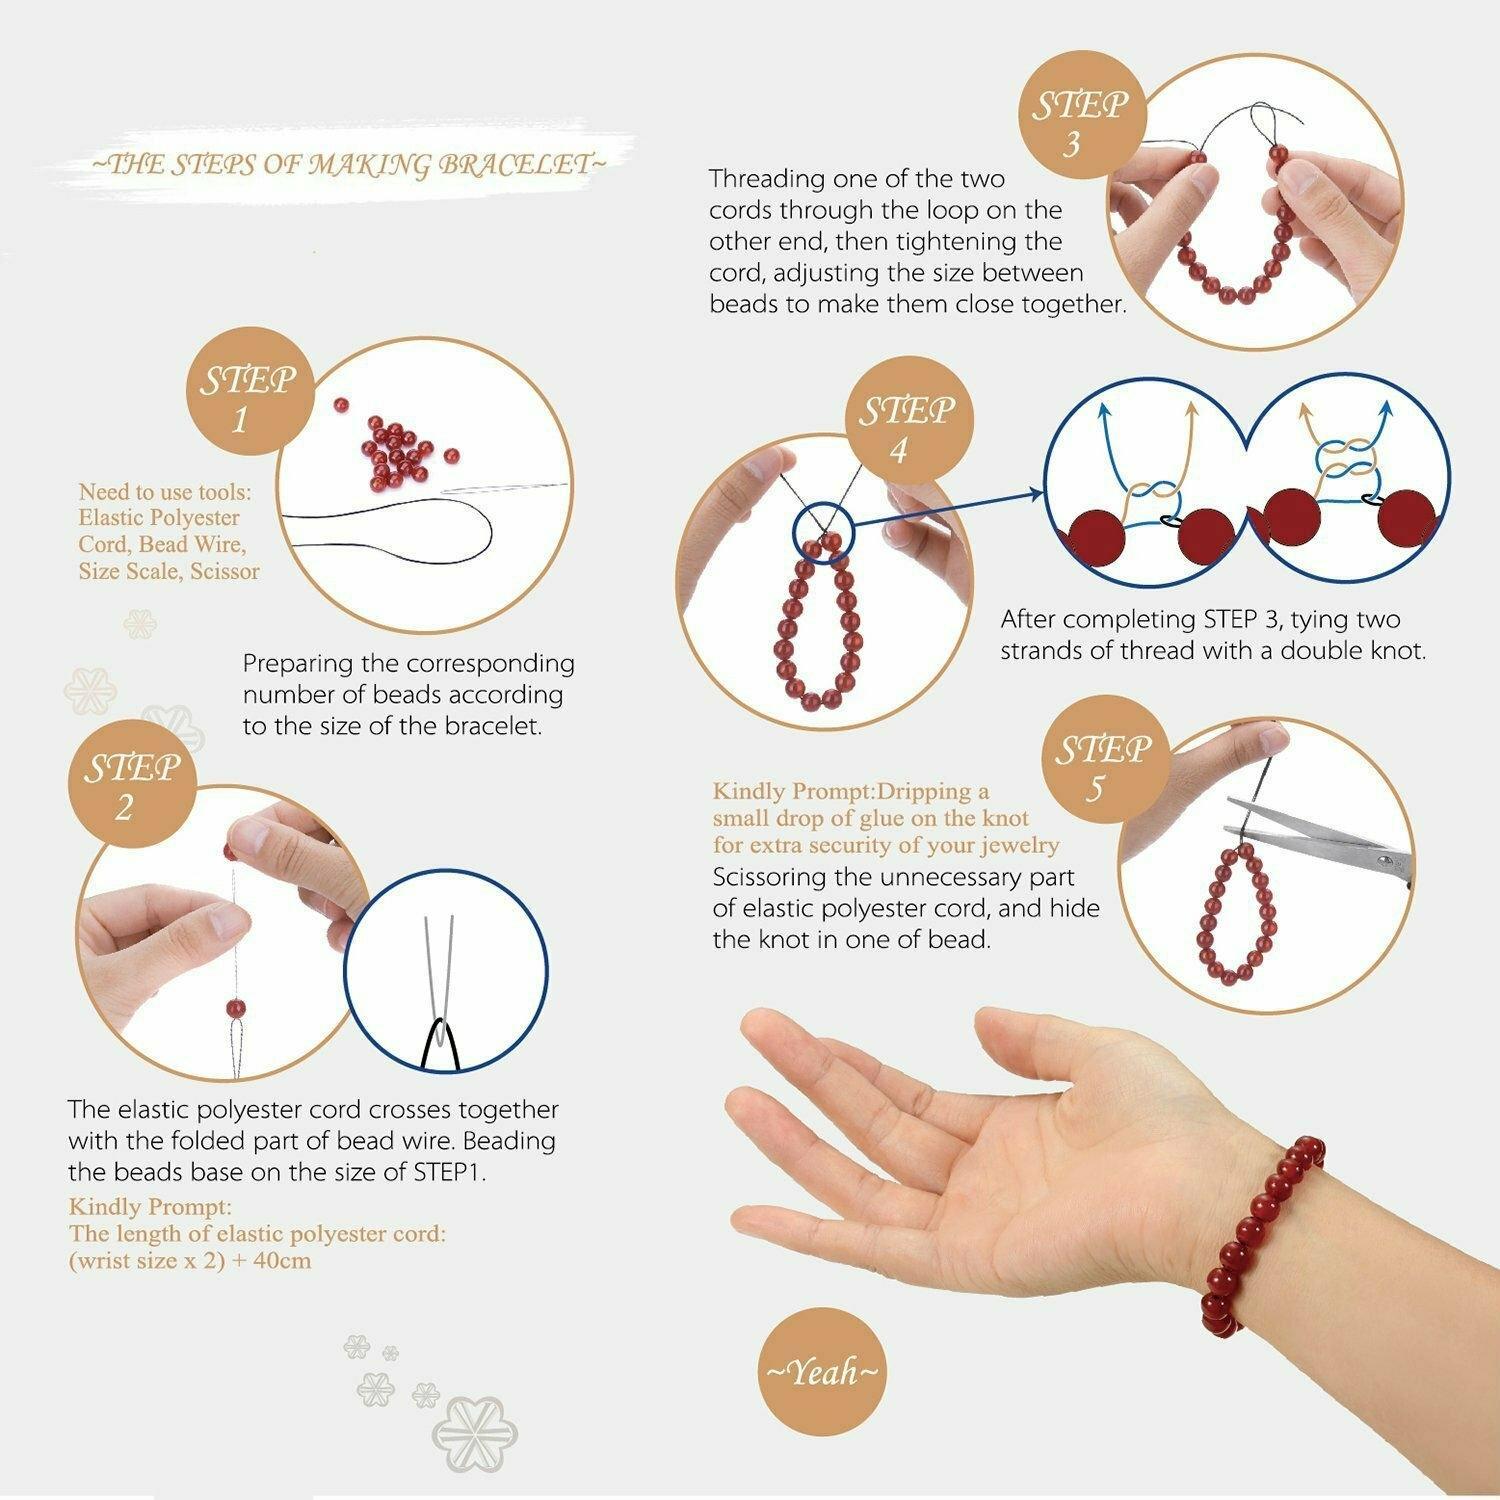
 DIYSM Jewelary making Gemstone Round Beads | (6MM, Selenite)
Type: Bracelets & Bangles
Brand: DIYSM
Price: Rs. 495
 DIYSM Jewelary Making Gemstone Round Beads | (6MM, Peach Moonstone AAA)